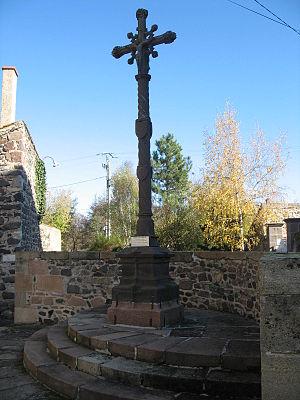
Croix de la placette,fin du XVème.Monument classé historique.
Saint-Cirgues-sur-Couze est une commune française, située dans le département du Puy-de-Dôme en région Auvergne-Rhône-Alpes.
Cet article recense les monuments historiques français classés en 1886.